Egyptian hieroglyphs

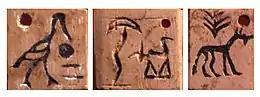
Designs on tokens from Abydos, carbon dated to . They are similar to contemporary tags from Uruk.

Proto-writing systems developed in the second half of the 4th millennium BC, such as the clay labels of a Predynastic ruler called "Scorpion I" (Naqada IIIA period) recovered at Abydos (modern Umm el-Qa'ab) in 1998 or the Narmer Palette.